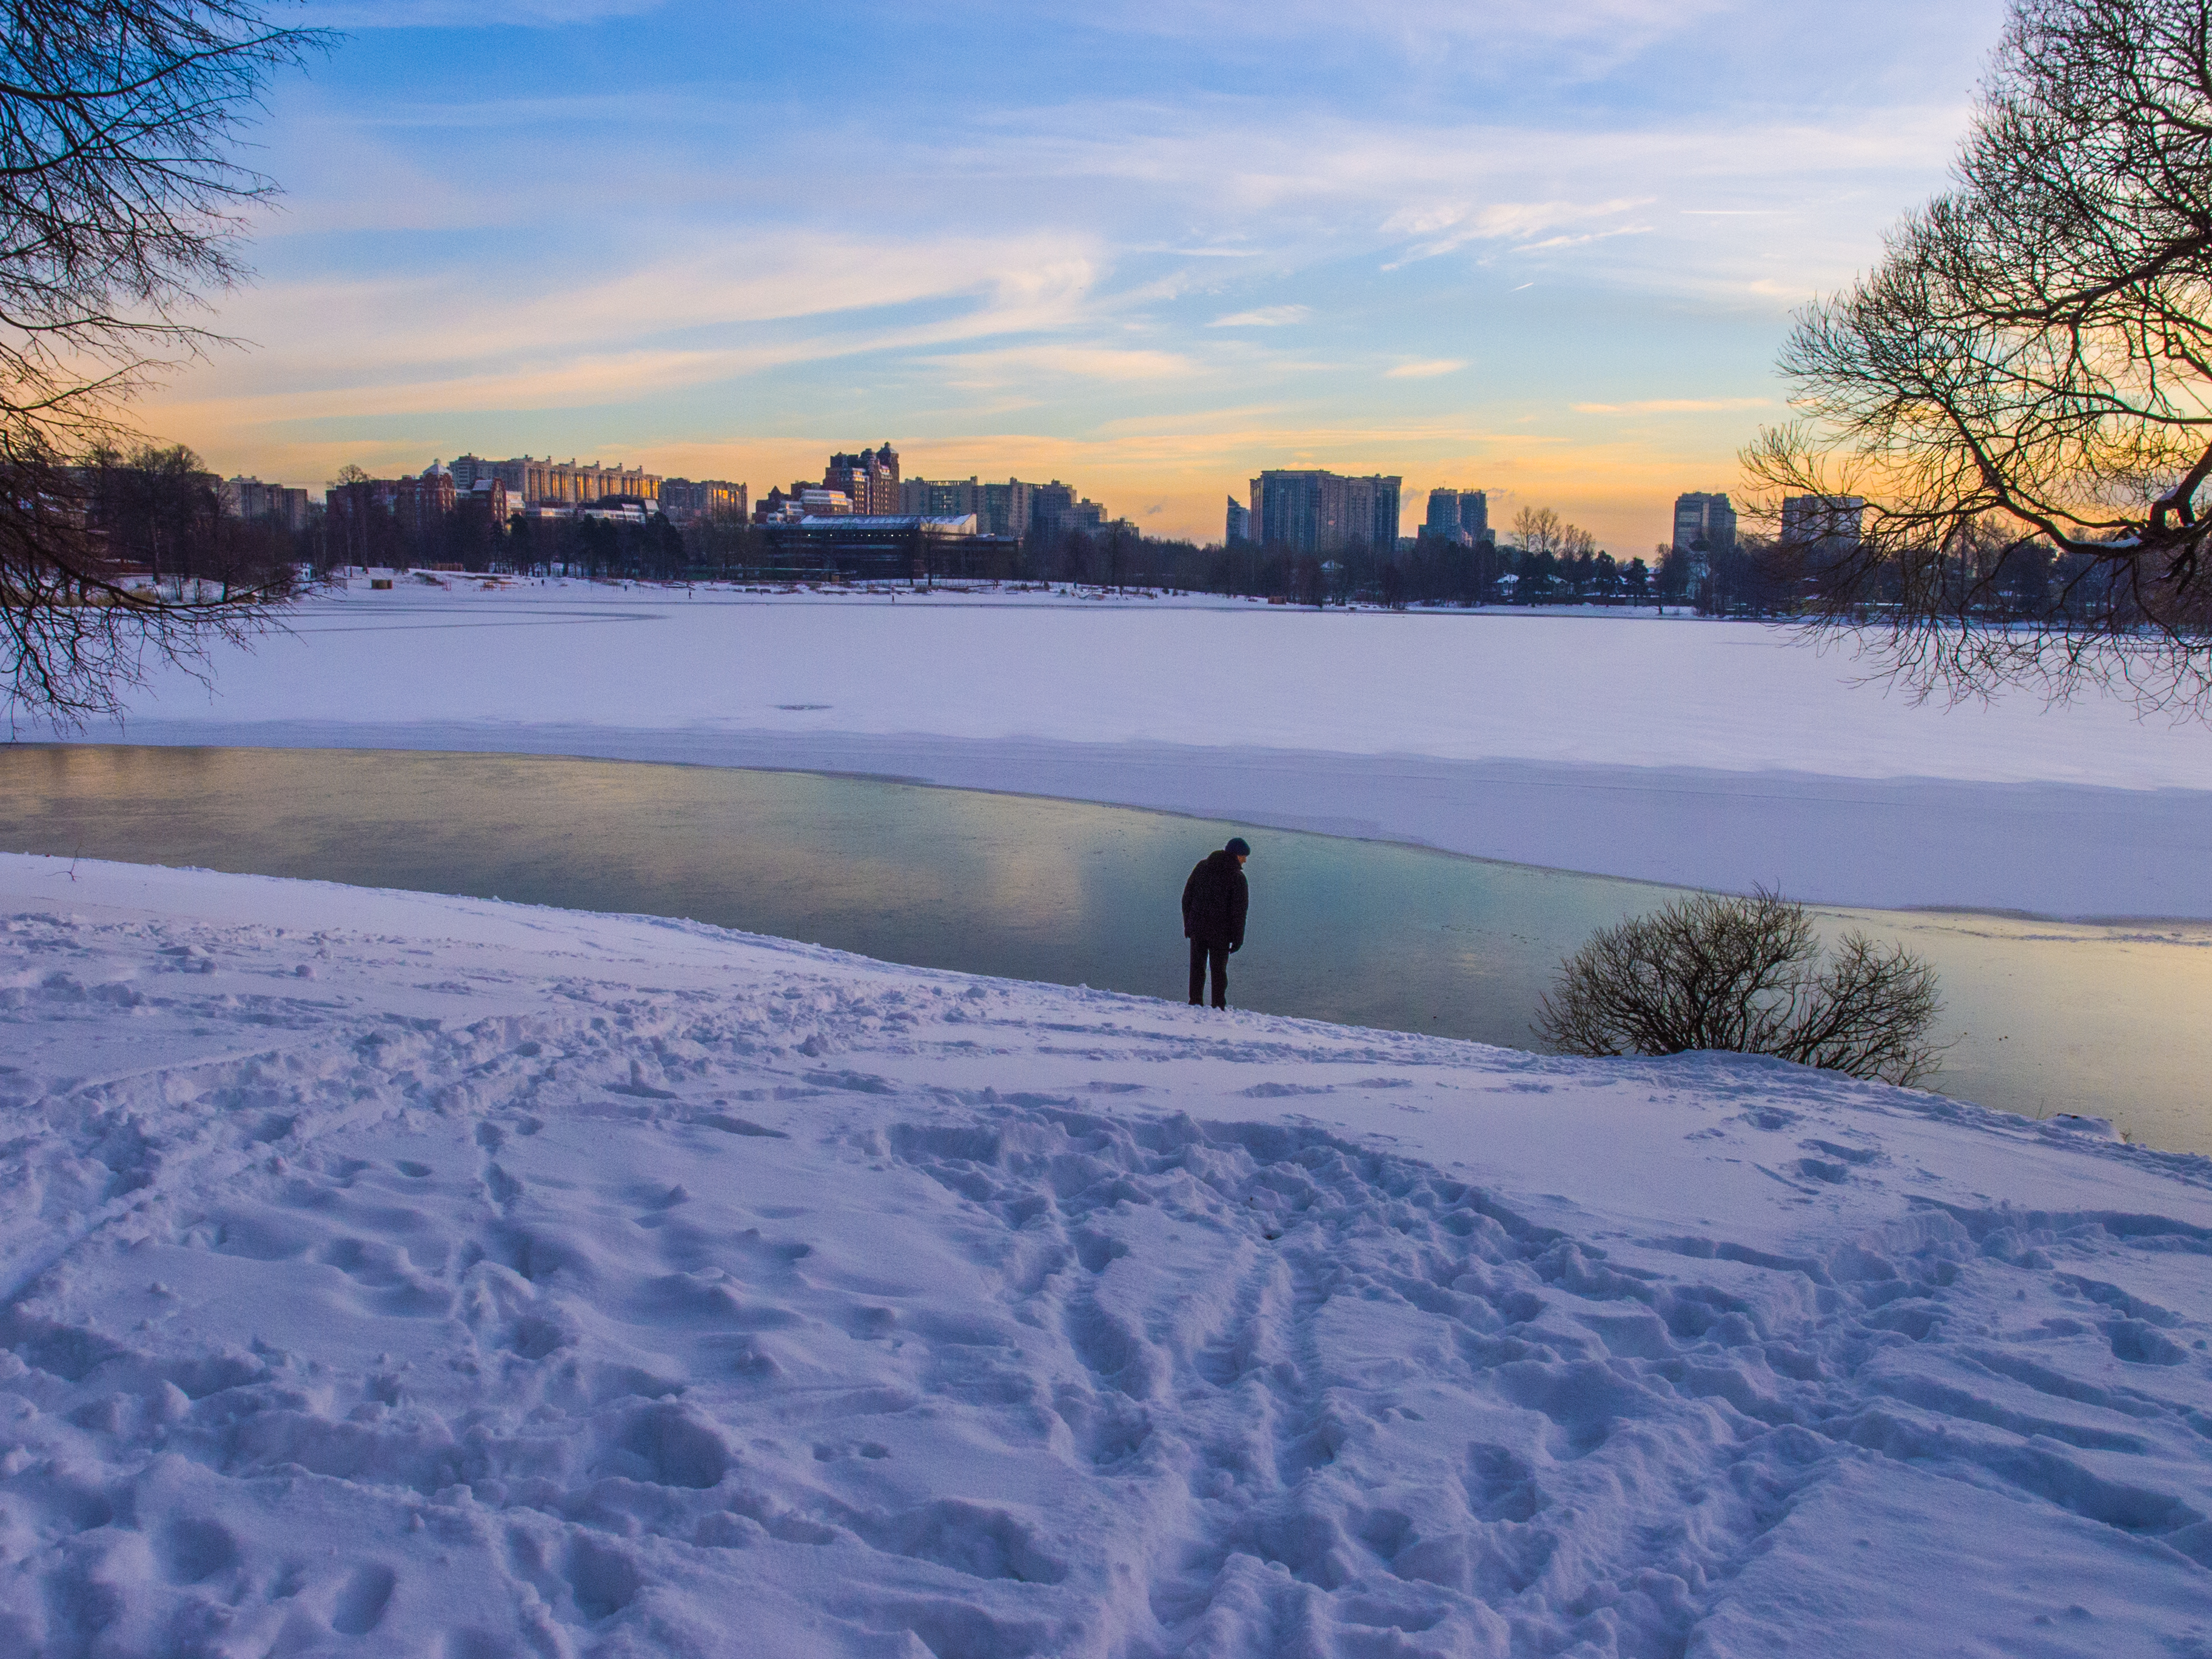
images, cloud, sky, water, water resources, atmosphere, daytime, snow, natural landscape, azure, tree, branch, body of water, lighting, sunlight, atmospheric phenomenon, dusk, sunset, lake, freezing, bank, horizon, landscape, afterglow, woody plant, sunrise, slope, waterway, calm, twig, frost, winter, red sky at morning, reflection, wilderness, evening, dawn, reservoir, ocean, lake district, grass, hill, loch, arctic, leisure, shadow, pond, sea, river